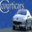
Label: automobile